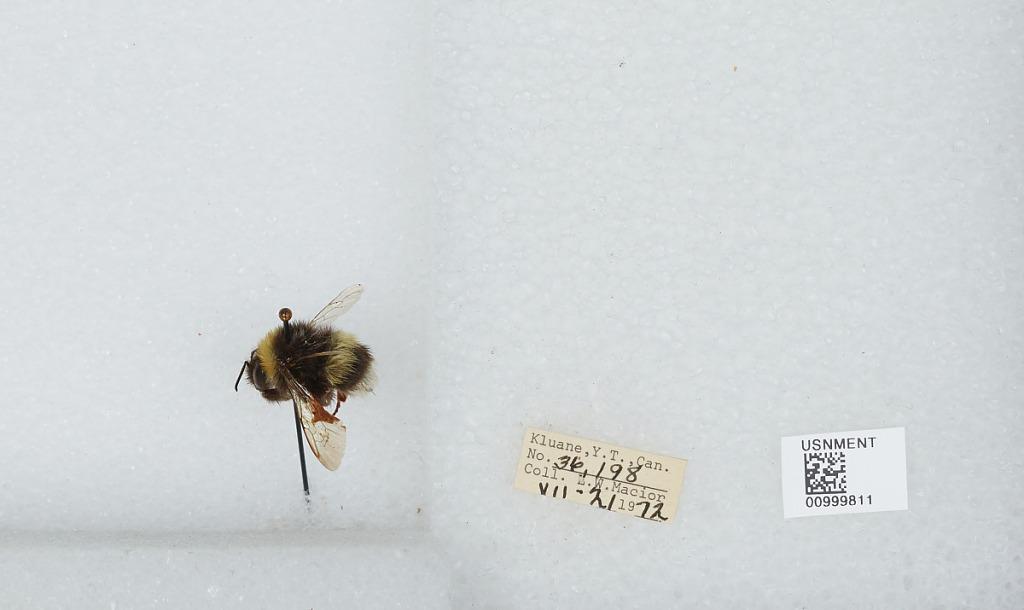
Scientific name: Bombus (Bombus) lucorum (Linnaeus)
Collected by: L. Macior
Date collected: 1972-7-21
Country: Canada
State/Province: Yukon Territory
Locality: Kluane
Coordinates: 60.75, -139.5